Julia Piaton

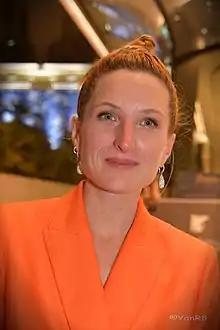
Julia Piaton in 2022.

Julia Piaton (born 29 January 1985) is a French actress. She is best known for playing the role of Odile in "Serial (Bad) Weddings" and Aure Hazan in "Family Business".